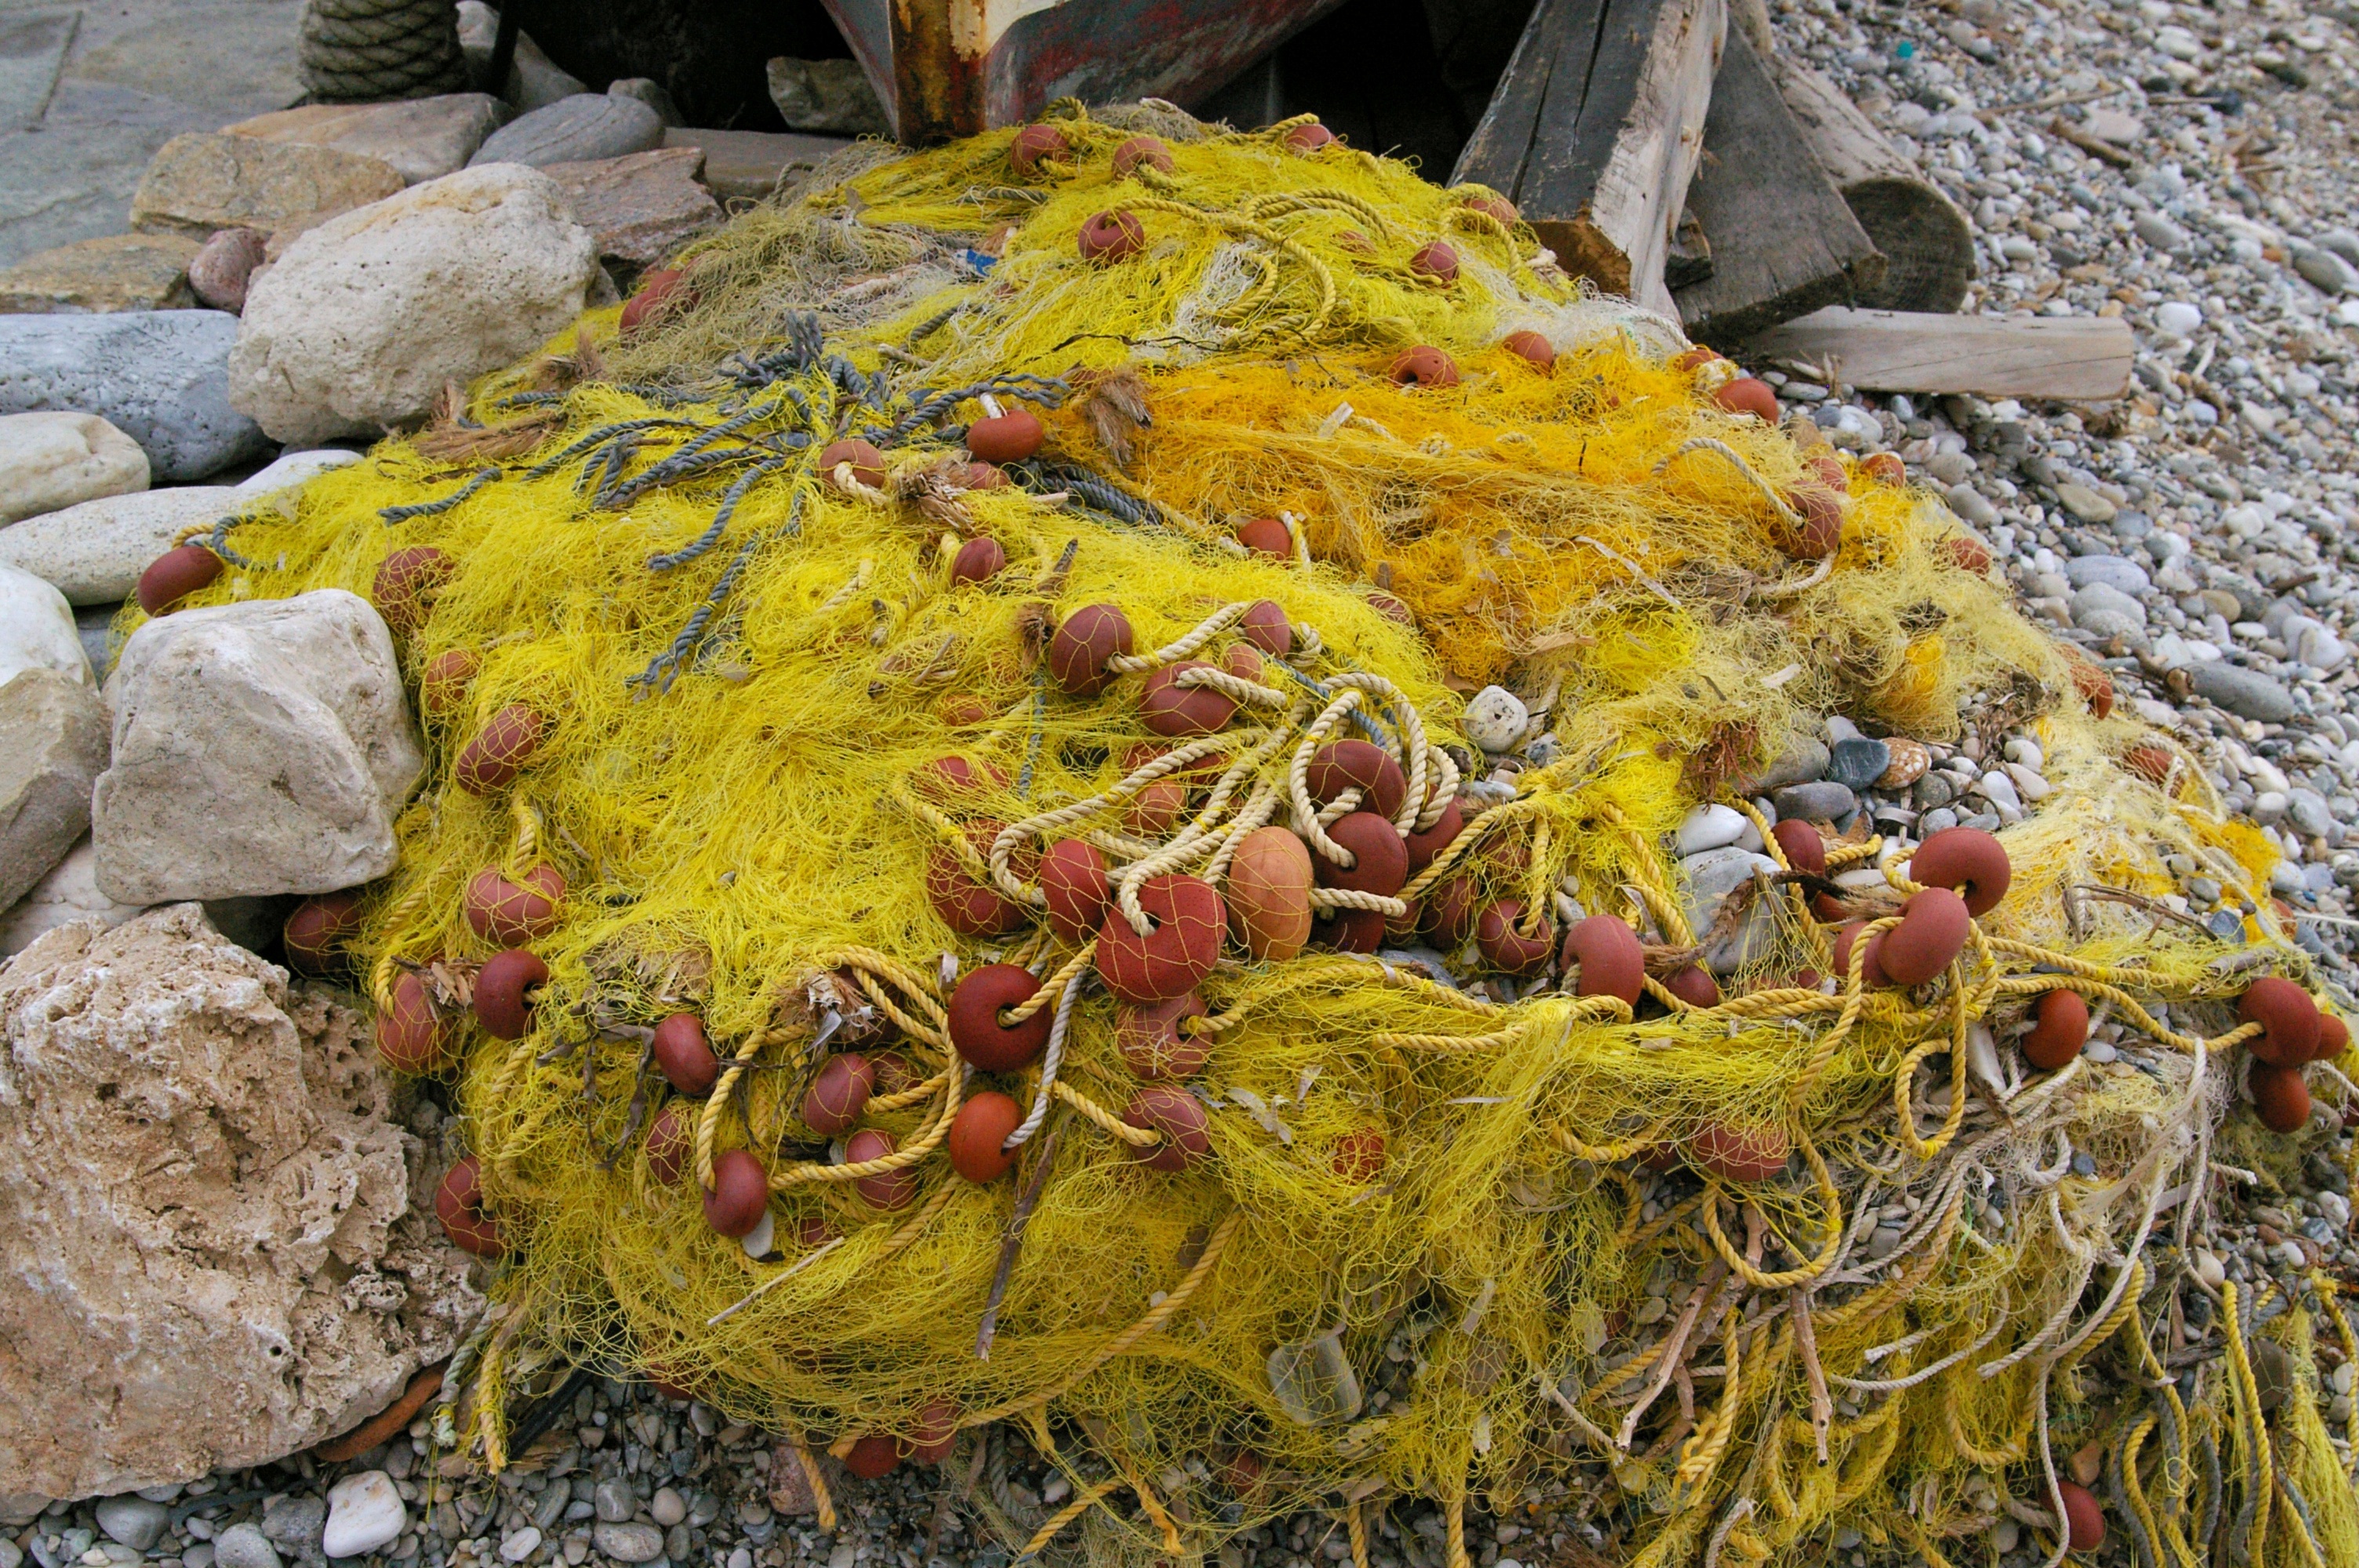
beach, sea, water, plant, leaf, flower, pier, dry, boot, dish, food, fishing, seaweed, autumn, holiday, port, fish, flora, season, stones, algae, pebbles, greece, fischer, fishing net